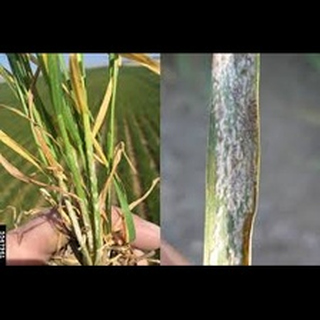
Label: wheat_leaf_blight